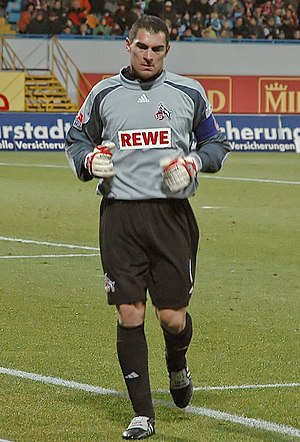
Spillertrupper under VM i fodbold 2014
Colombias målmand Faryd Mondragon fyldte 43 år under turneringen, og var dermed VM 2014's ældste spiller
Følgende er en liste over de spillertrupper, som de 32 deltagende lande mødte op med til VM i fodbold 2014, der blev afholdt fra 12. juni til 13. juli 2014.